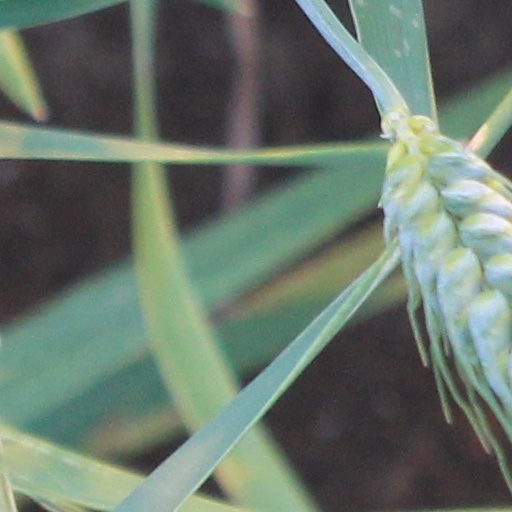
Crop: wheat